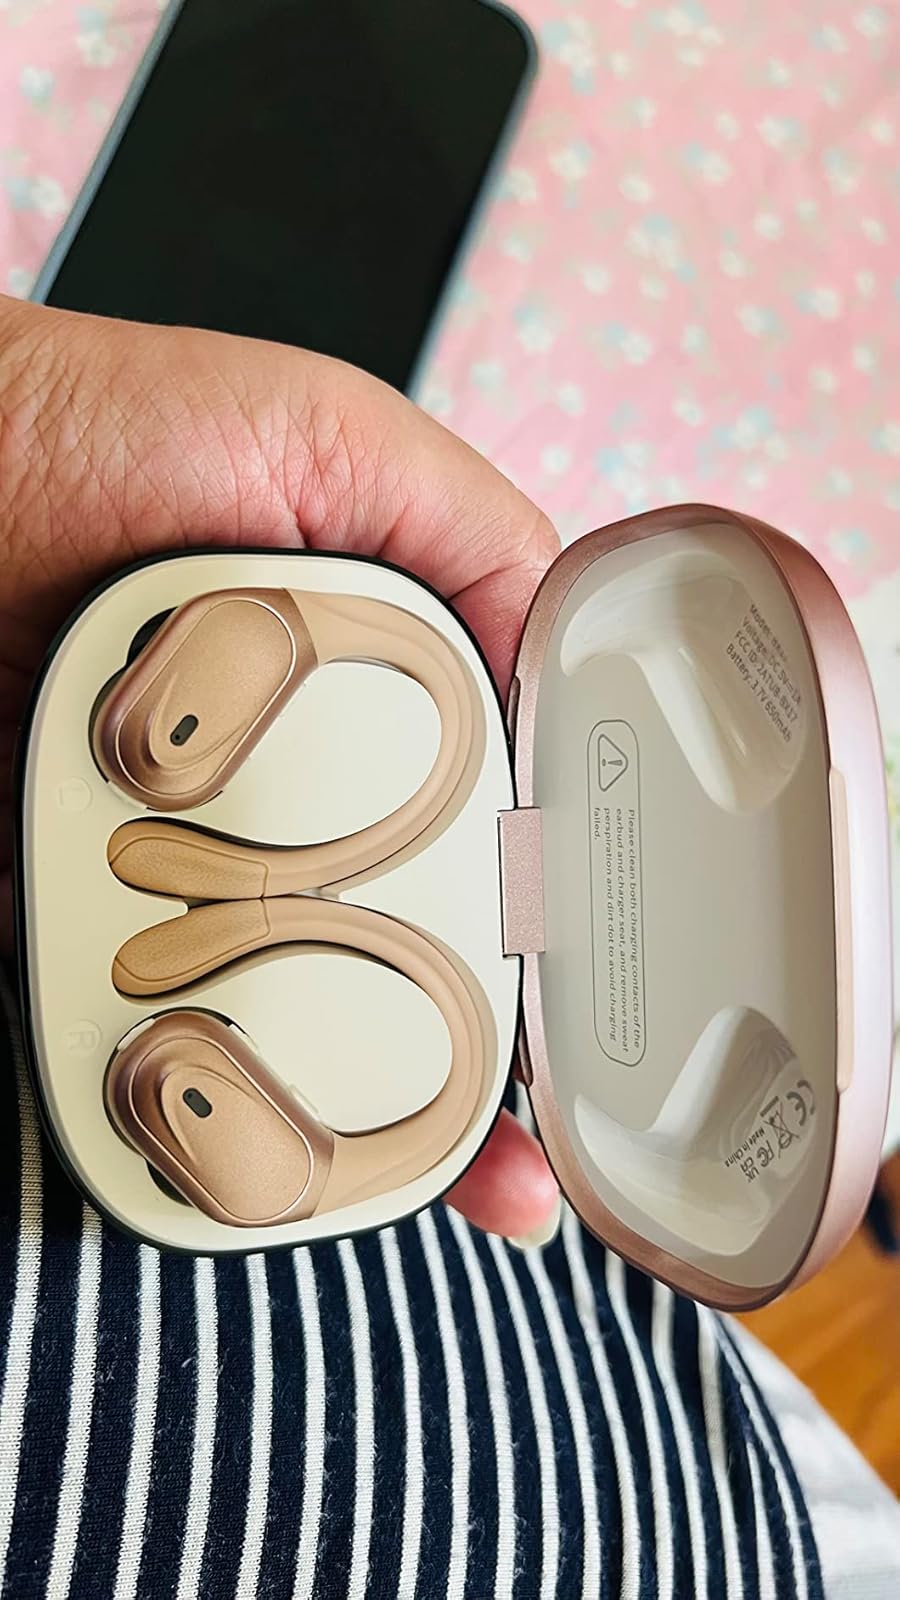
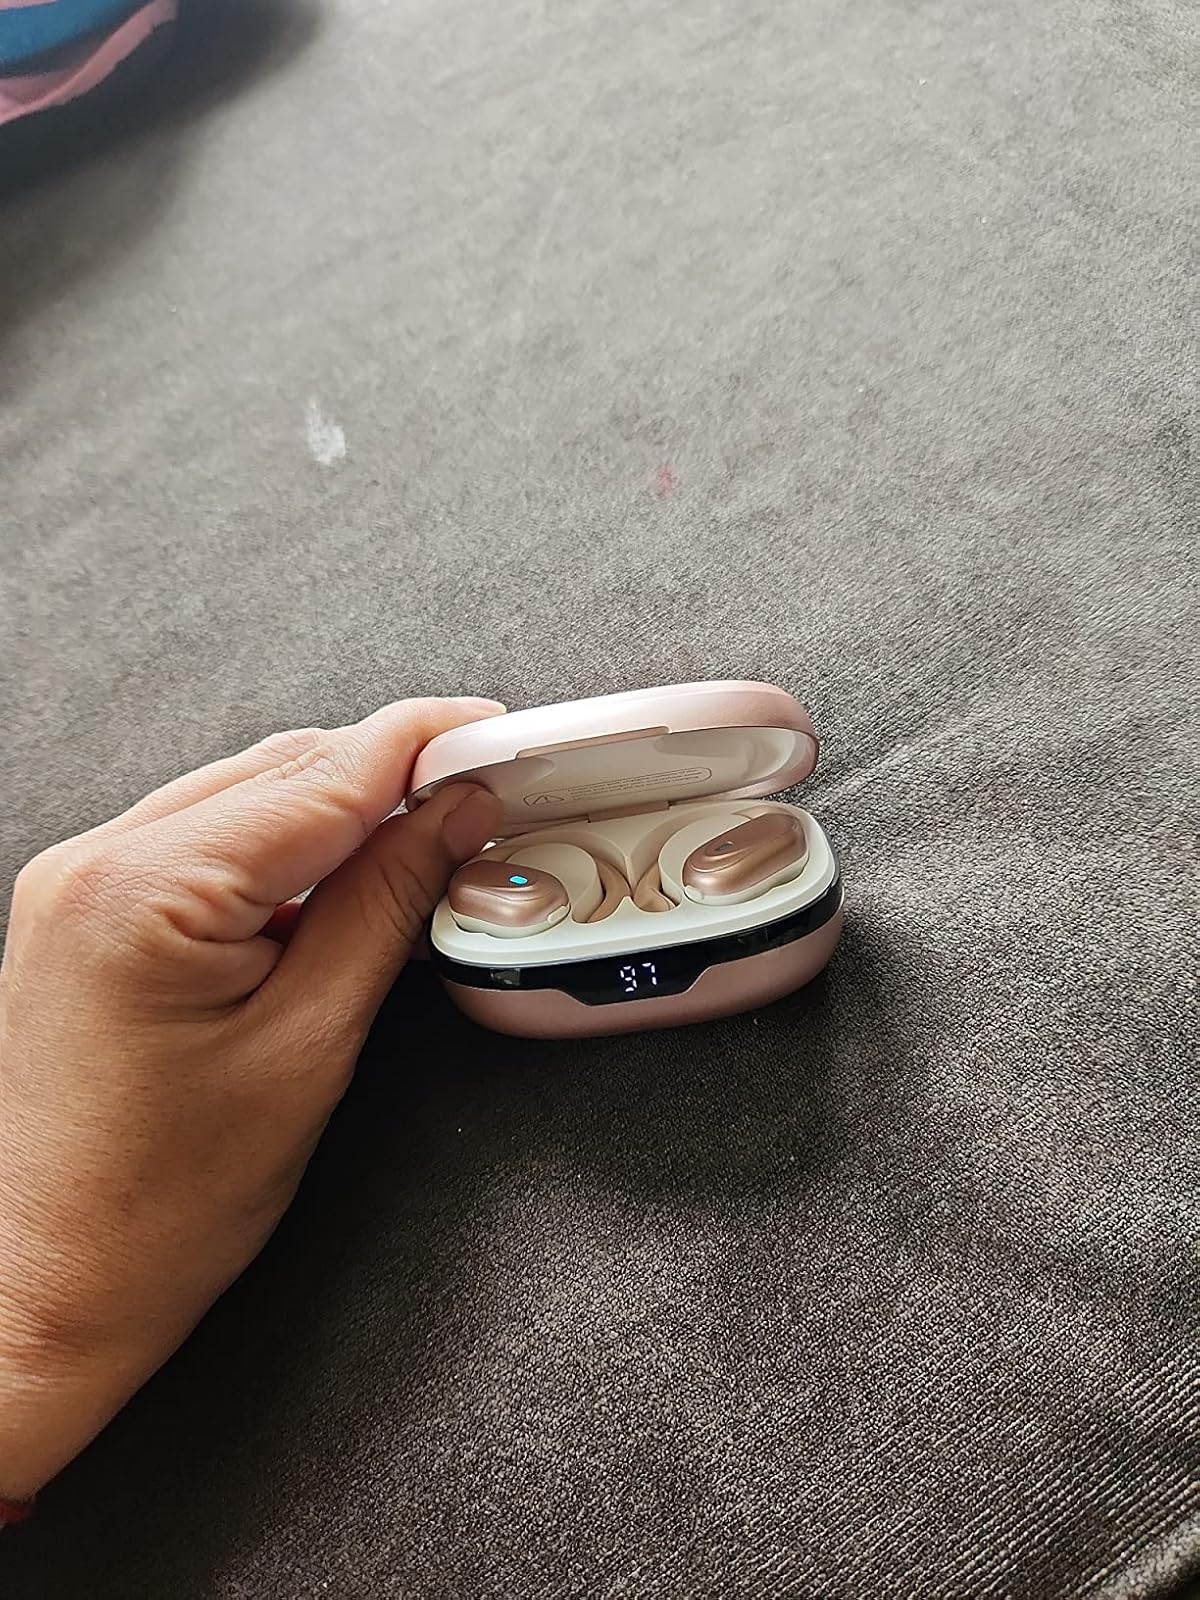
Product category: earbuds
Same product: yes